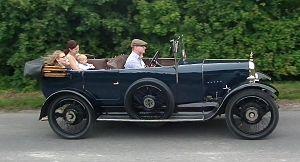
Cross & Ellis est un ancien carrossier britannique. Fondée dans la ville de Coventry en 1919, l'entreprise continua jusqu'en 1938.